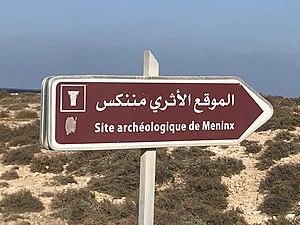
Site archéologique de Méninx, 2018. العربية: الموقع الأثري مينانكس، 2018.